Khosit Phetpradab

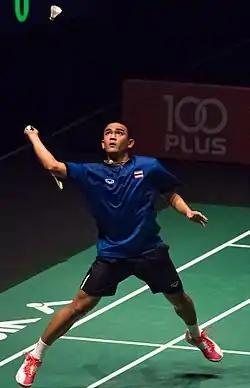
Phetpradab in 2017

The BWF World Tour, which was announced on 19 March 2017 and implemented in 2018, is a series of elite badminton tournaments sanctioned by the Badminton World Federation (BWF). The BWF World Tours are divided into levels of World Tour Finals, Super 1000, Super 750, Super 500, Super 300 (part of the HSBC World Tour), and the BWF Tour Super 100.